2008 Orange Bowl

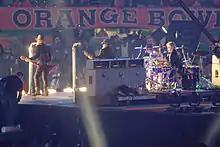
ZZ Top performs as part of the halftime show of the 2008 Orange Bowl.

The halftime show of the 2008 Orange Bowl was headlined by American blues rock band ZZ Top, who played their song "Sharp Dressed Man". The band was a favorite of Kansas quarterback Todd Reesing, who expressed regrets prior to the game that he would not be able to listen to the performance. Also featured during the halftime show were a group of high school marching bands, who played Stevie Ray Vaughan's "Crossfire" while ZZ Top's stage was disassembled. The two teams’ bands were supposed to play at the halftime show, but they were in a parade. Following the halftime show, the Fox truck broadcasting the game experienced a power outage. As Fox crews worked to get the power restored, the second half was delayed by three minutes.